Hass avocado

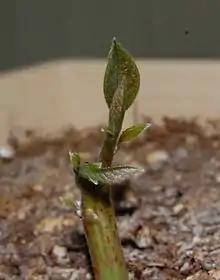
A young Hass avocado sprout

In 1926, at his 1.5-acre grove at 430 West Road, La Habra Heights, California, Hass planted three seeds he had bought from Rideout, which yielded one strong seedling. After trying and failing at least twice to graft the seedling with branches from Fuerte avocado trees (the leading commercial cultivar at the time), Hass thought of cutting it down but a professional grafter named Caulkins told him the young tree was sound and strong, so he let it be. When the tree began bearing odd, bumpy fruit, his children liked the taste. As the tree's yields grew bigger, Hass easily sold what his family did not eat to co-workers at the post office. The Hass avocado had one of its first commercial successes at the Model Grocery Store on Colorado Street in Pasadena, California, where chefs working for some of the town's wealthy residents bought the new cultivar's big, nutty-tasting fruit for $1 each, a very high price at the time.